St. John Cantius Church (Chicago)

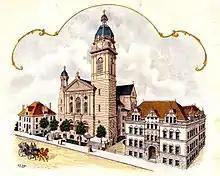
A 1909 postcard showing St. John Cantius Church, Rectory, and School.

Designed by Adolphus Druiding, St. John Cantius Church took five years to build. Work began in the spring of 1893 with the cornerstone laid and blessed in July of that year. By December, only the finished basement church was completed. The new parish community held its first Mass in the basement on Christmas Eve.